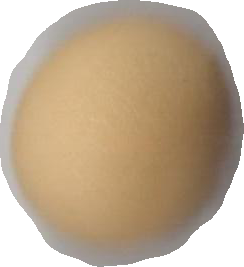
Variety: Dega